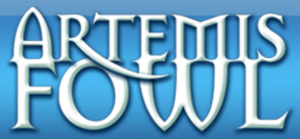
Artemis Fowl II
Artemis Fowl II er hovedpersonen i den fiktive bogserie Artemis Fowl af den irske forfatter Eoin Colfer. Artemis Fowl er en 12-årig yderst intelligent dreng, der har en kriminel tankegang. Han har den fordel at hans unge alder tillader ham de stadige barnlige fantasier om magi, nisser og trolde, samtidig med at hans skarpe hjerne og intelligens er som en voksens. Altså kan han ved at kombinere disse to ting nå frem til opdagelser, som ingen anden har gjort. Ved at kombinere disse to ting fandt han frem til den indtil da hemmelige verden for menneskene, nemlig fe-verdenen. Han startede med at bruge sin nye opdagelse til at bortføre en fe – Holly Short – og derved med sin sædvanlige kriminelle hjerne kunne opkræve et ton guld for at få hende udleveret, samt at bevare hemmeligheden om feerne. Dette formår han, men alligevel udvikler Artemis sig til at blive et bedre og mere blidt menneske, efterhånden som han får venner nede i fe-verdenen, som udfolder sig under jorden. Især efter en episode senere i serien, hvor feerne hjælper ham med at redde hans far fra mafiaen, begynder det egentlige venskab og samarbejde.